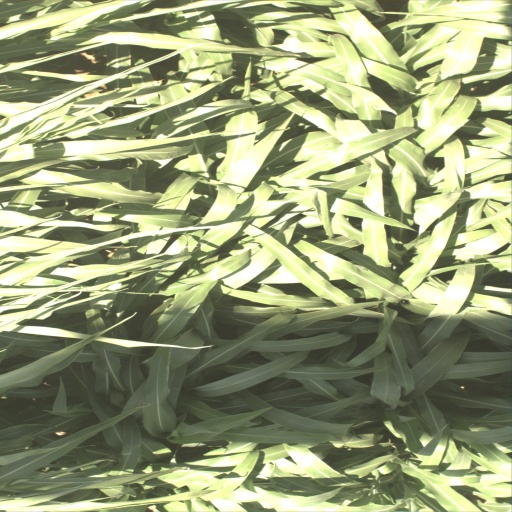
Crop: sorghum